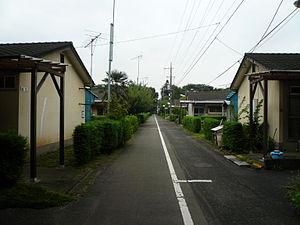
Le musée national de la maladie de Hansen se trouve dans la ville de Higashimurayama, préfecture de Tokyo au Japon. Il est consacré à l'information sur la maladie de Hansen et vise à éliminer les traitements discriminatoires vis-à-vis des personnes atteintes de la maladie. Fondé en 1993, il porte jusqu'en 2007 le nom de « Musée Mémorial de la maladie de Hansen de Son Altesse impériale le Prince Takamatsu ».